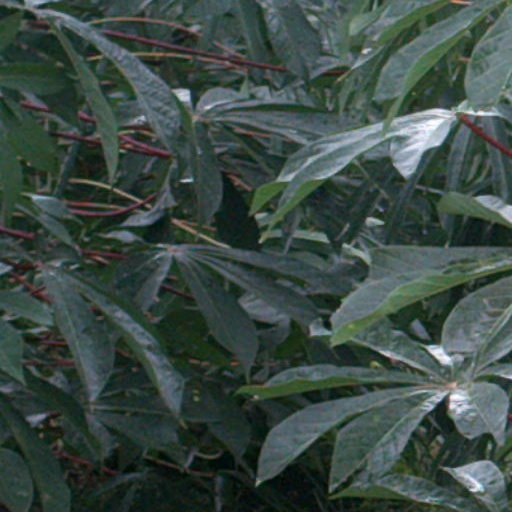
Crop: cassava